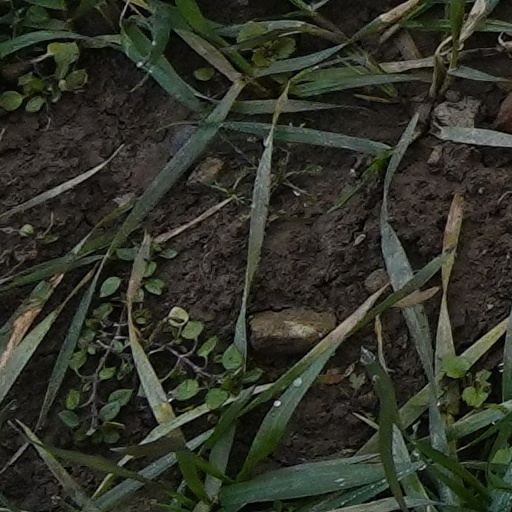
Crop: wheat